History of the Jews in Poland before the 18th century

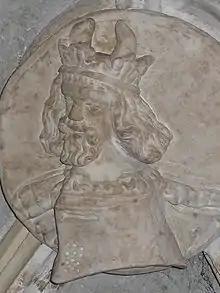
Casimir III the Great treated the Jews of Poland well, and was known as the King of the Serfs and Jews.

In 1334, Casimir III the Great (1310–1370) amplified and expanded Boleslaw's old charter with the Wislicki Statute. Casimir was especially friendly to the Jews, and his reign is regarded as an era of great prosperity for Polish Jewry. His improved charter was even more favorable to the Jews than was Boleslaw's, insofar as it safeguarded some of their civil rights in addition to their commercial privileges. This far-sighted ruler sought to employ the town and rural populations as checks upon the growing power of the aristocracy. He regarded the Jews not simply as an association of money-lenders, but as a part of the nation, into which they were to be incorporated for the formation of a homogeneous body politic. For his attempts to uplift the masses, including the Jews, Casimir was surnamed by his contemporaries "King of the serfs and Jews."